Asad Madani

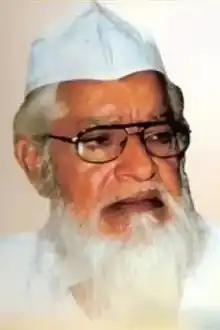

As’ad Madani (27 April 1928 – 6 February 2006) was an Indian Deobandi Islamic scholar and a politician, who served as the sixth general secretary and the seventh President of the Jamiat Ulema-e-Hind. He was a member of the executive body of Darul Uloom Deoband. He was a member of the Rajya Sabha, upper house of the Parliament of India representing Uttar Pradesh for three terms as a member of the Indian National Congress.